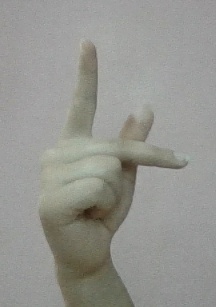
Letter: dha